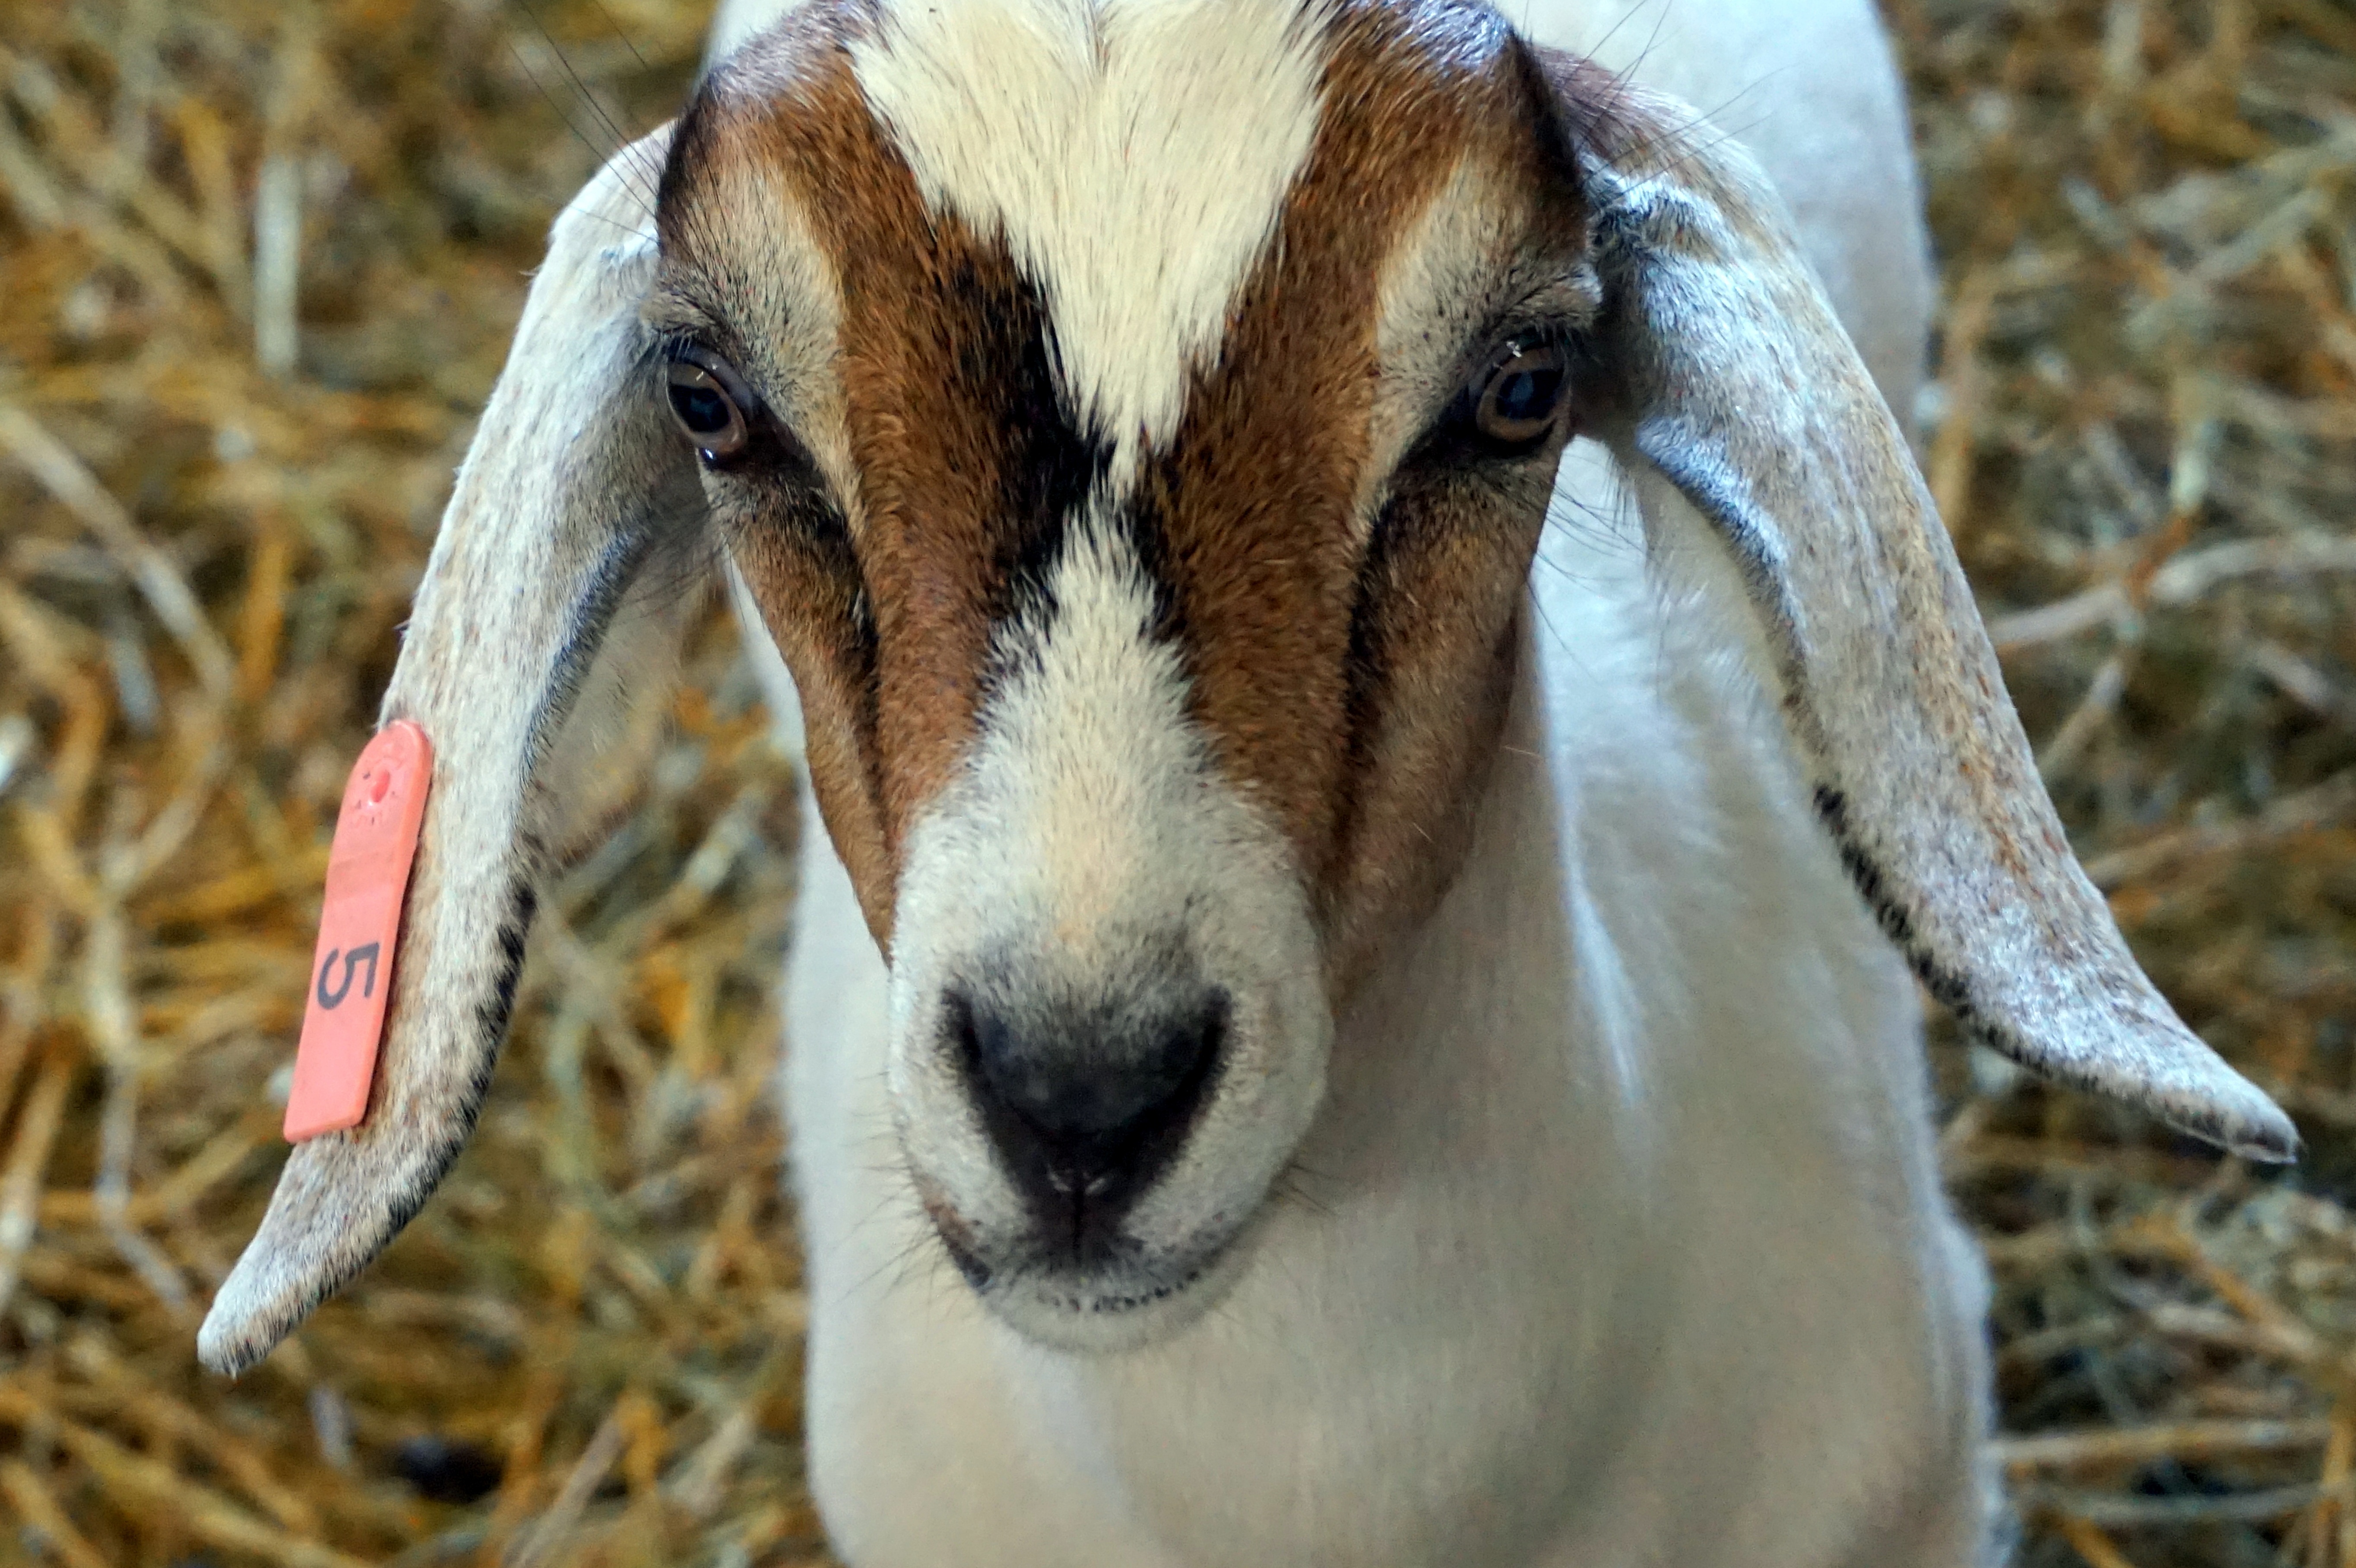
nature, farm, animal, wildlife, goat, horn, livestock, sheep, mammal, fauna, close up, goats, vertebrate, sheeps, baby goat, barbary sheep, cow goat family